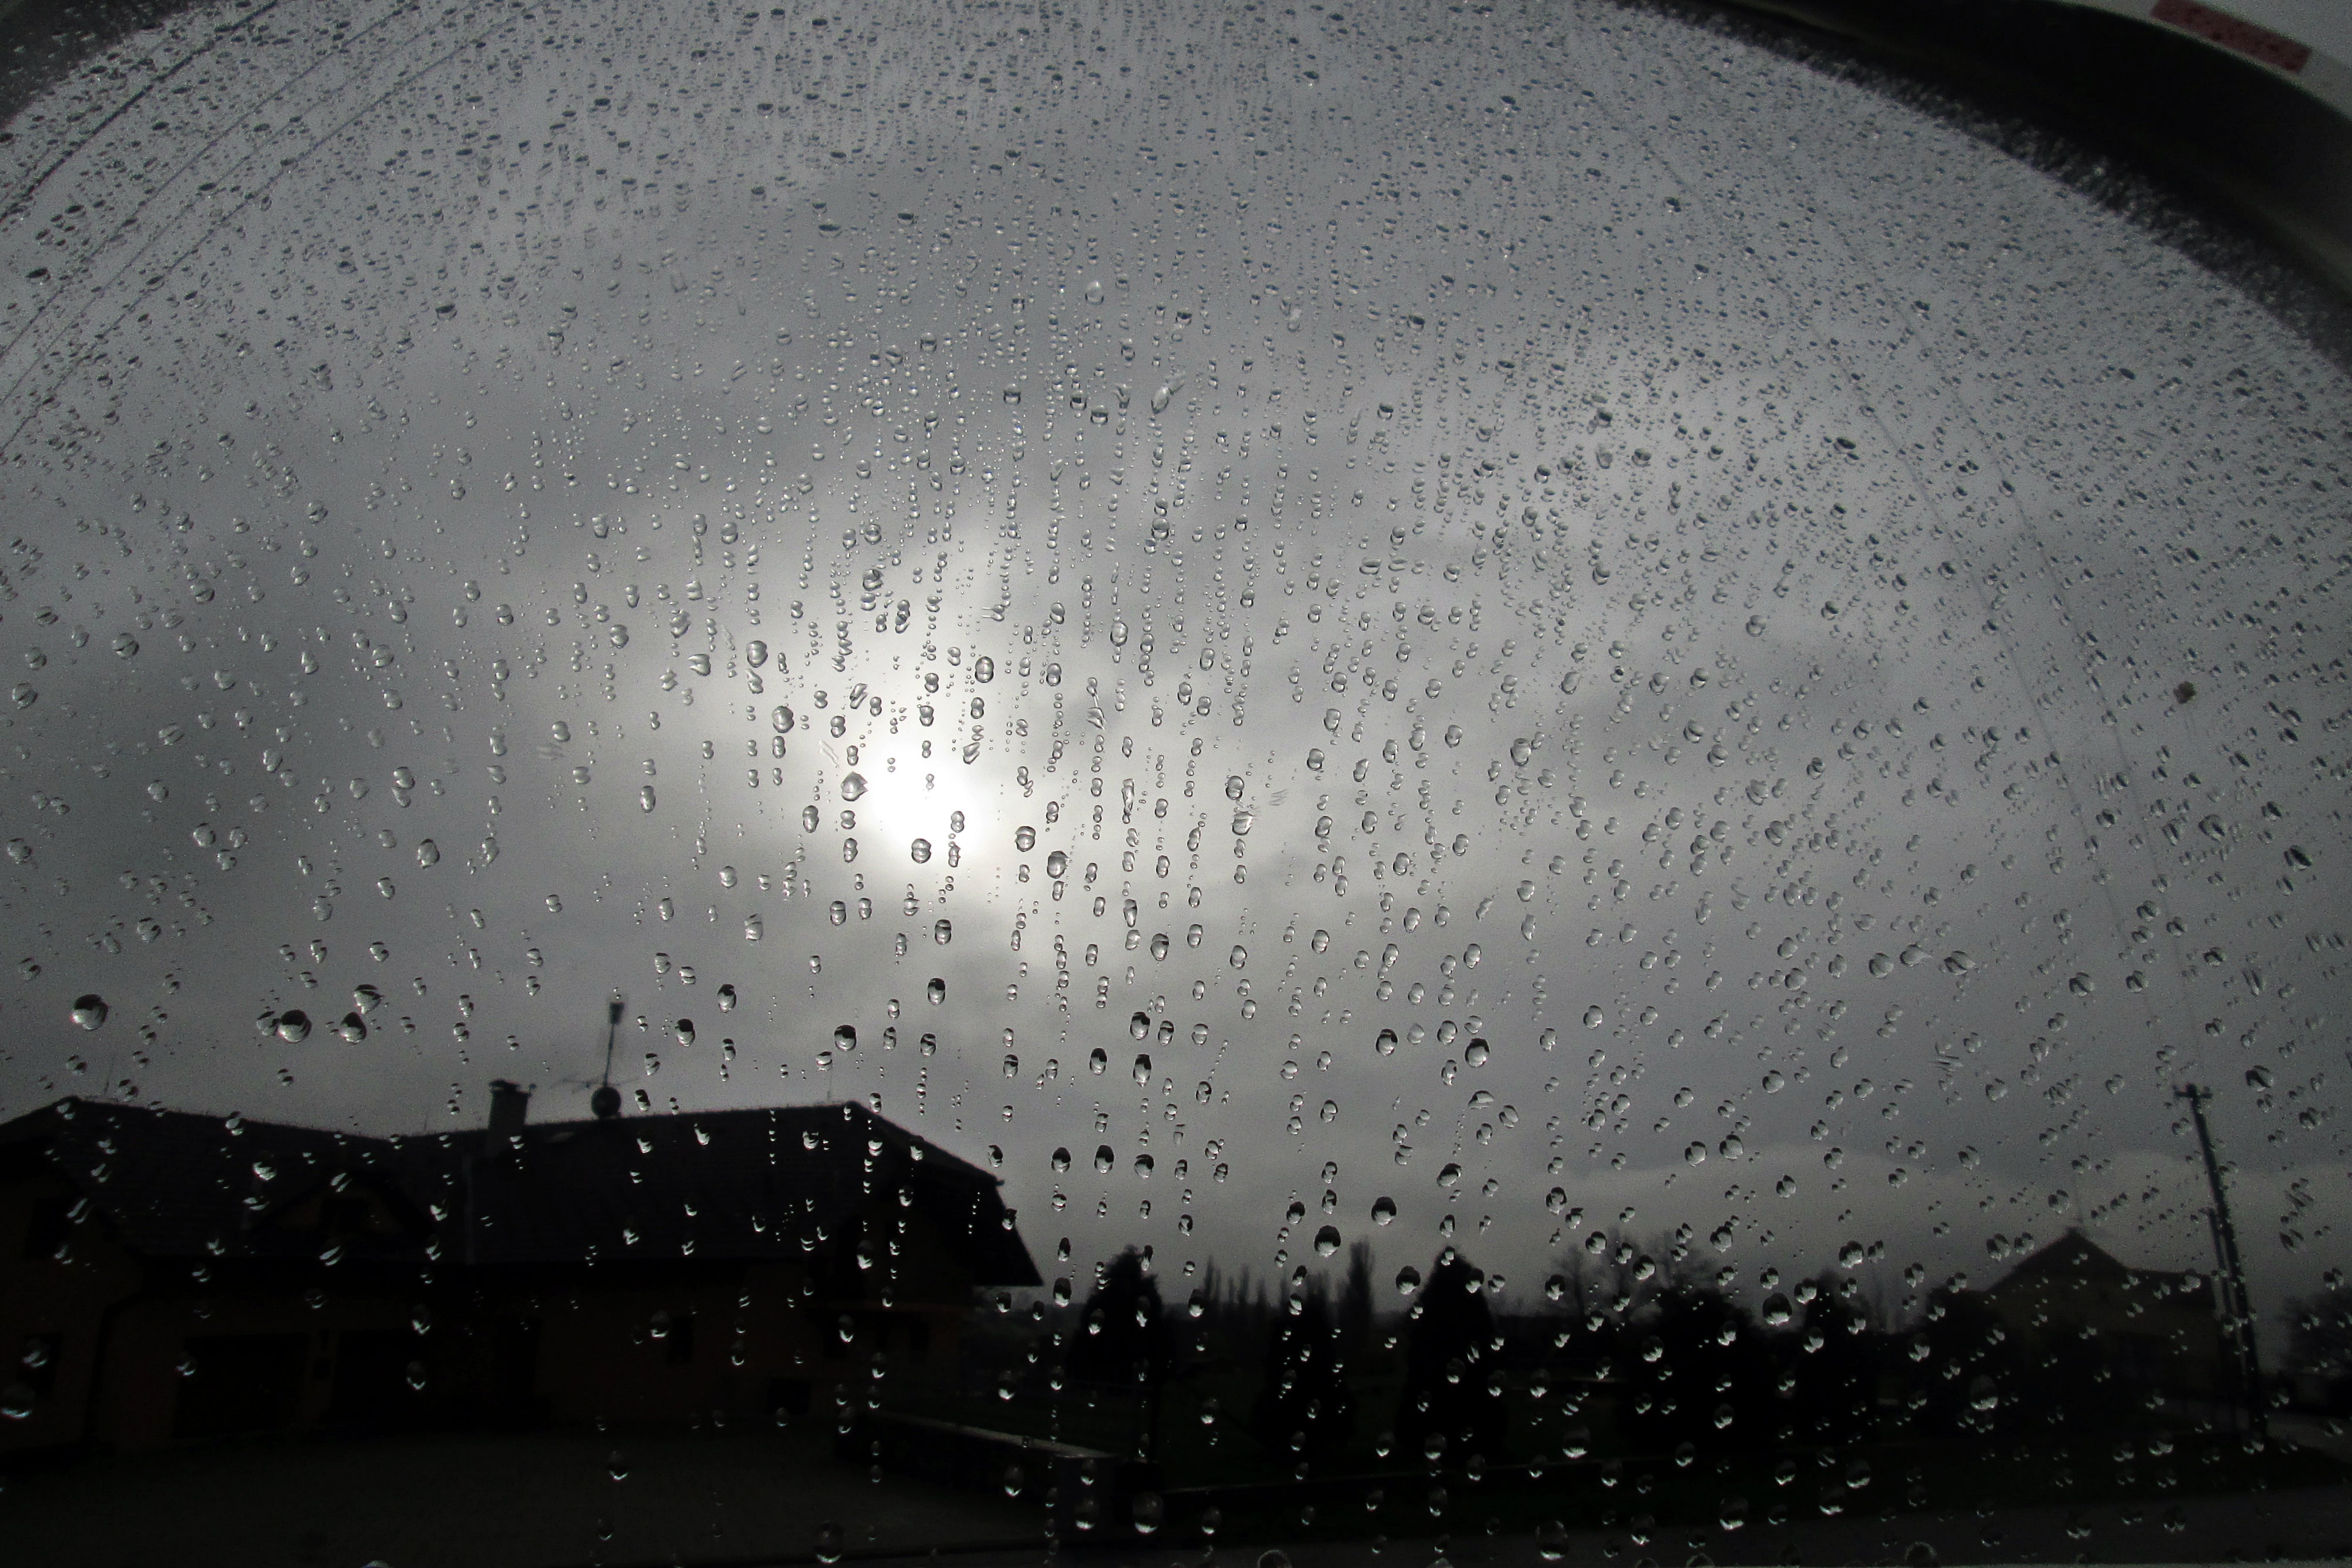
snow, drop, light, weather, darkness, monochrome, shape, drops of water, rainy weather, atmosphere of earth